Battle of Bucaramanga (1899)

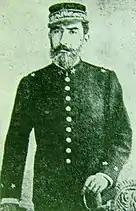
General Juan B. Tovar

Uribe hoped to encircle the garrison and force its surrender. At 03:30 the morning of 12 November, Uribe directed General Pedro Sánchez to advance on Zapamanga with orders to take the position under pretext of the negotiations, and to advance further on Bucaramanga if possible. After sunrise, Liberal Generals Agustín Neira (brother of Ramón Neira) and Juan Francisco Gómez Pinzón led their forces in house-to-house fighting along Bucaramanga's outer streets, but Neira was mortally wounded with a bullet wound to the stomach and Gómez Pinzón was killed after losing a leg. Ramón Neira received a serious wound to the stomach himself, unaware of the fate that had befallen his brother. Around 16:00 that afternoon, Pedro Soler Martínez, Uribe's chief of staff, directed a charge against Conservative positions in Bucaramanga's outskirts. This was initially successful, but the Liberal soldiers depleted their munitions. Soler ordered them to continue with bayonets, but this second attack was repelled by the Conservatives and Soler narrowly avoided falling into enemy captivity after his horse was shot out from under him.